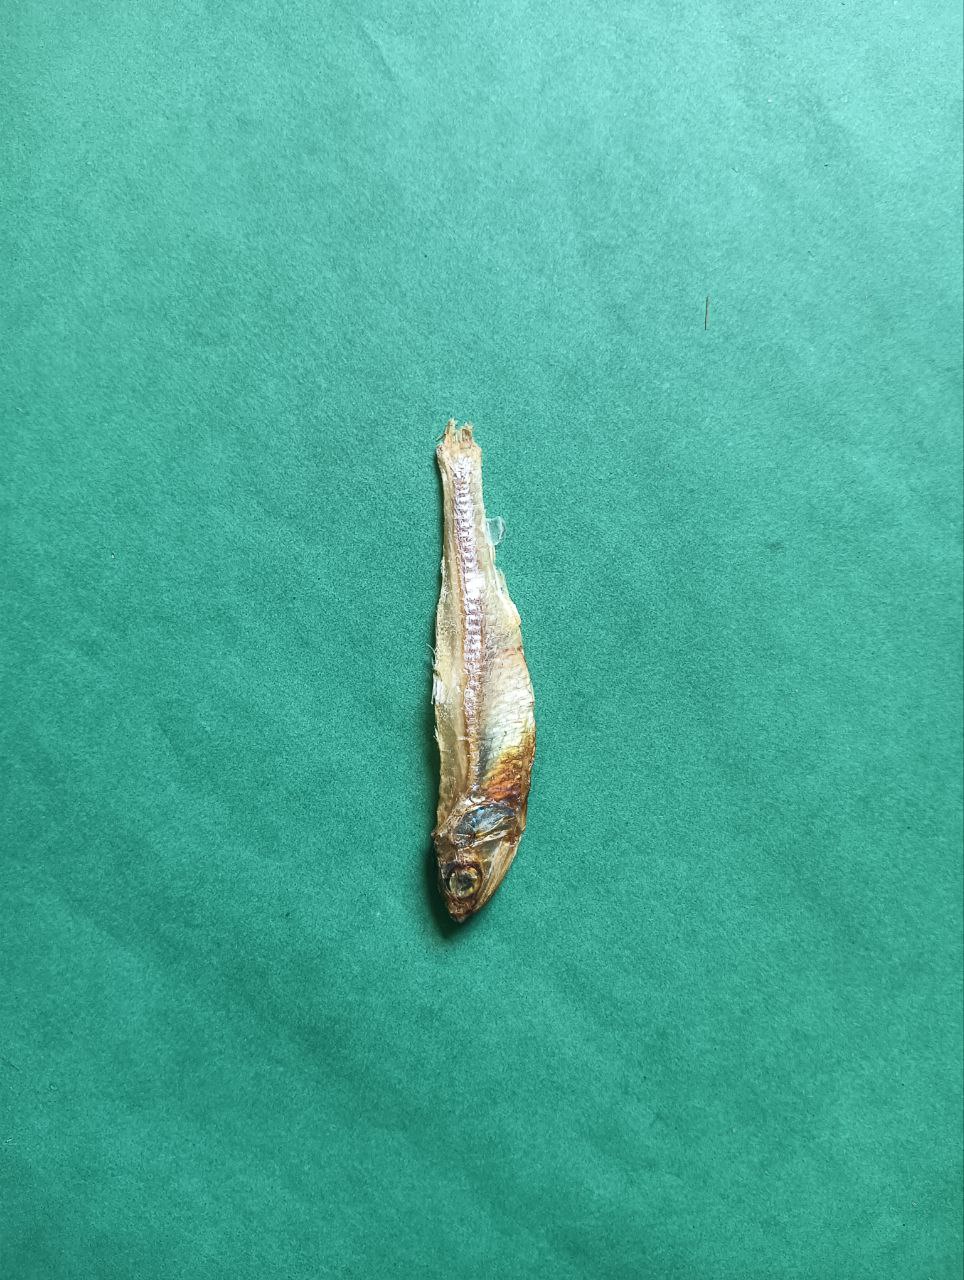
Species: narkeli